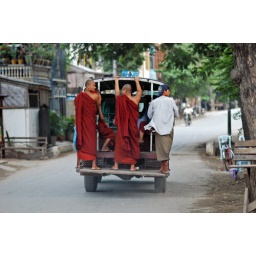
Monks in red orange robe standing at the back of a fully loaded taxi pick-up